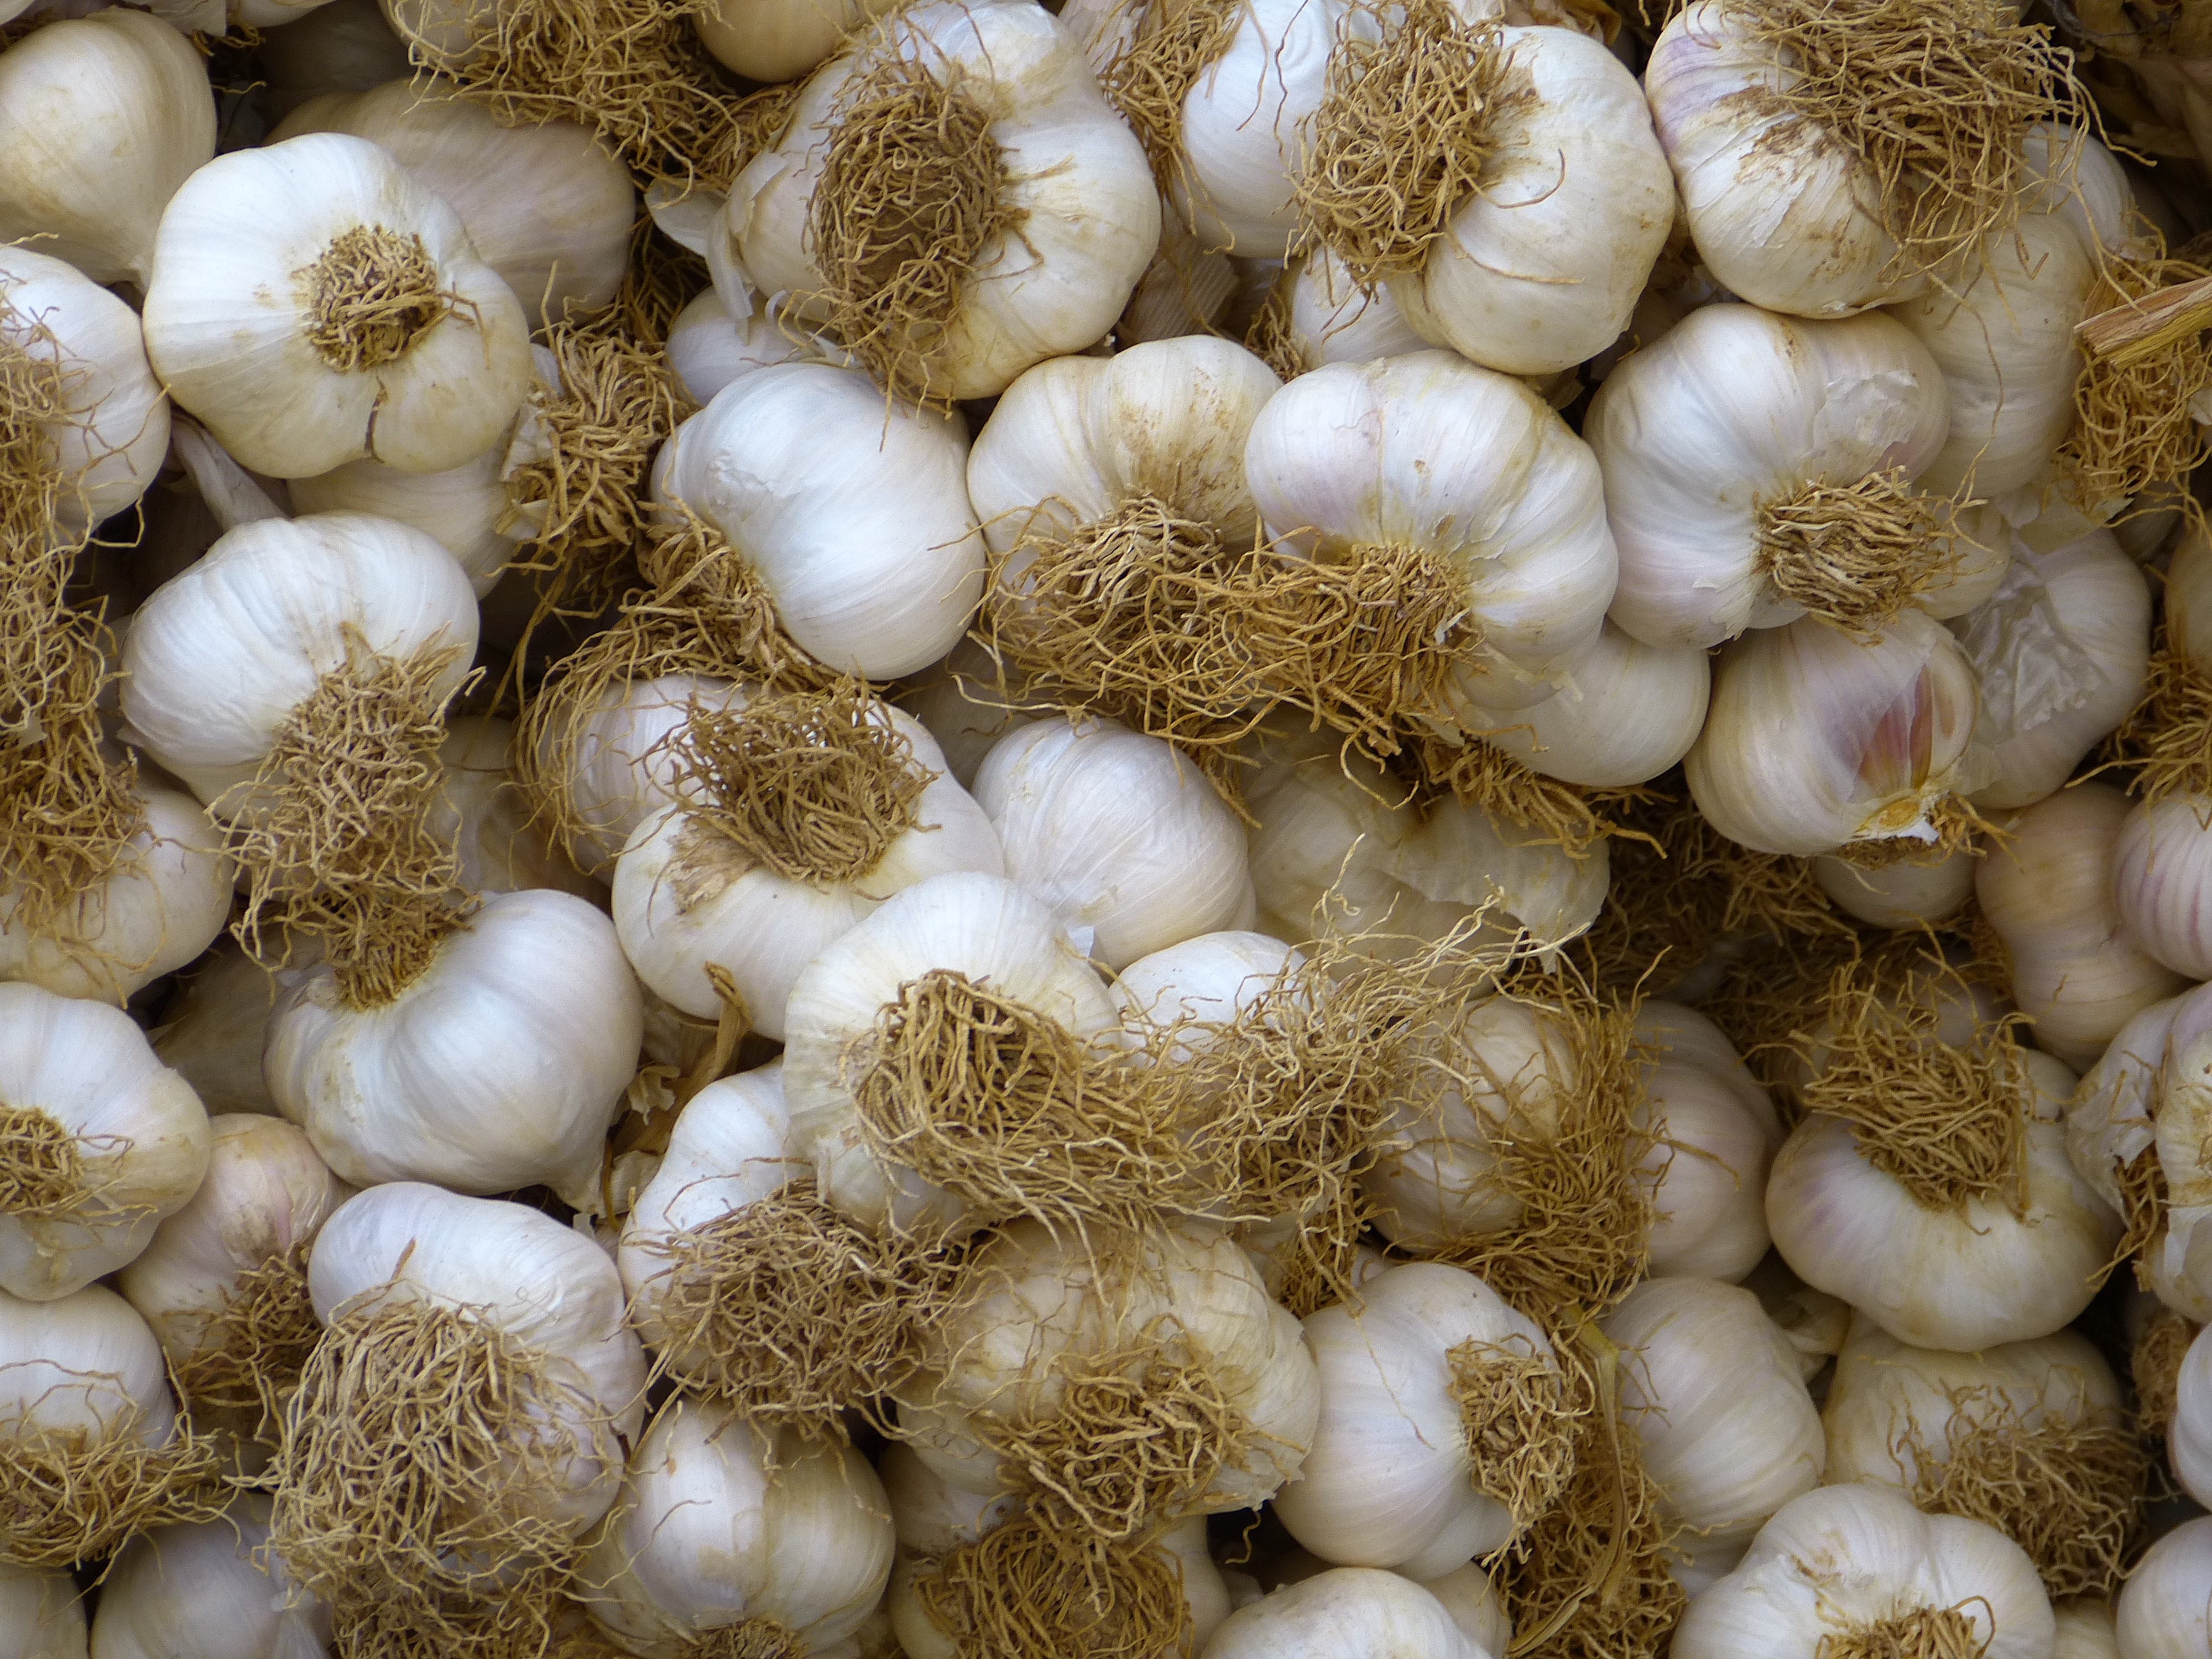
plant, white, food, garlic, produce, vegetable, onion, flowering plant, land plant, onion genus